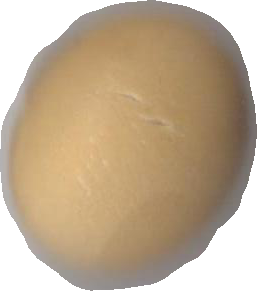
Variety: Grobogan